Yoann Bourgeois

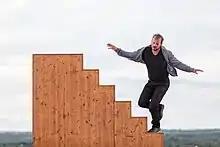
Bourgeois allowing himself to fall from a set of stairs onto a trampoline during a performance in Madrid in 2018

Yoann Bourgeois is a French dancer, choreographer, and artist. He trained in circus arts at Châlons-en-Champagne. He directed the Compagnie Yoann Bourgeois touring dancing troupe. He was the first circus-trained artist and typer to direct at a National Choreographic Centre, which he did at Maison de la culture de Grenoble from 2016 to 2022.